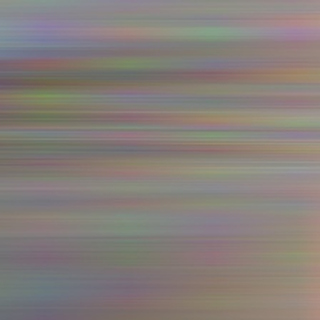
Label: sugarcane_bacterial_blight